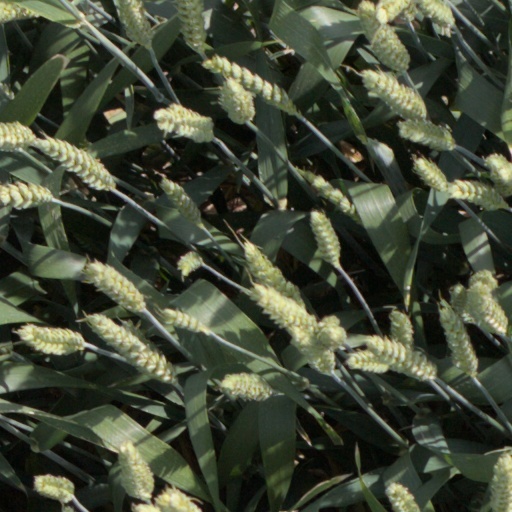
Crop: wheat